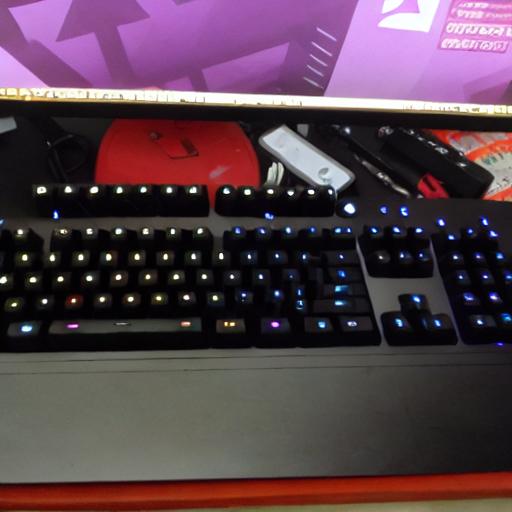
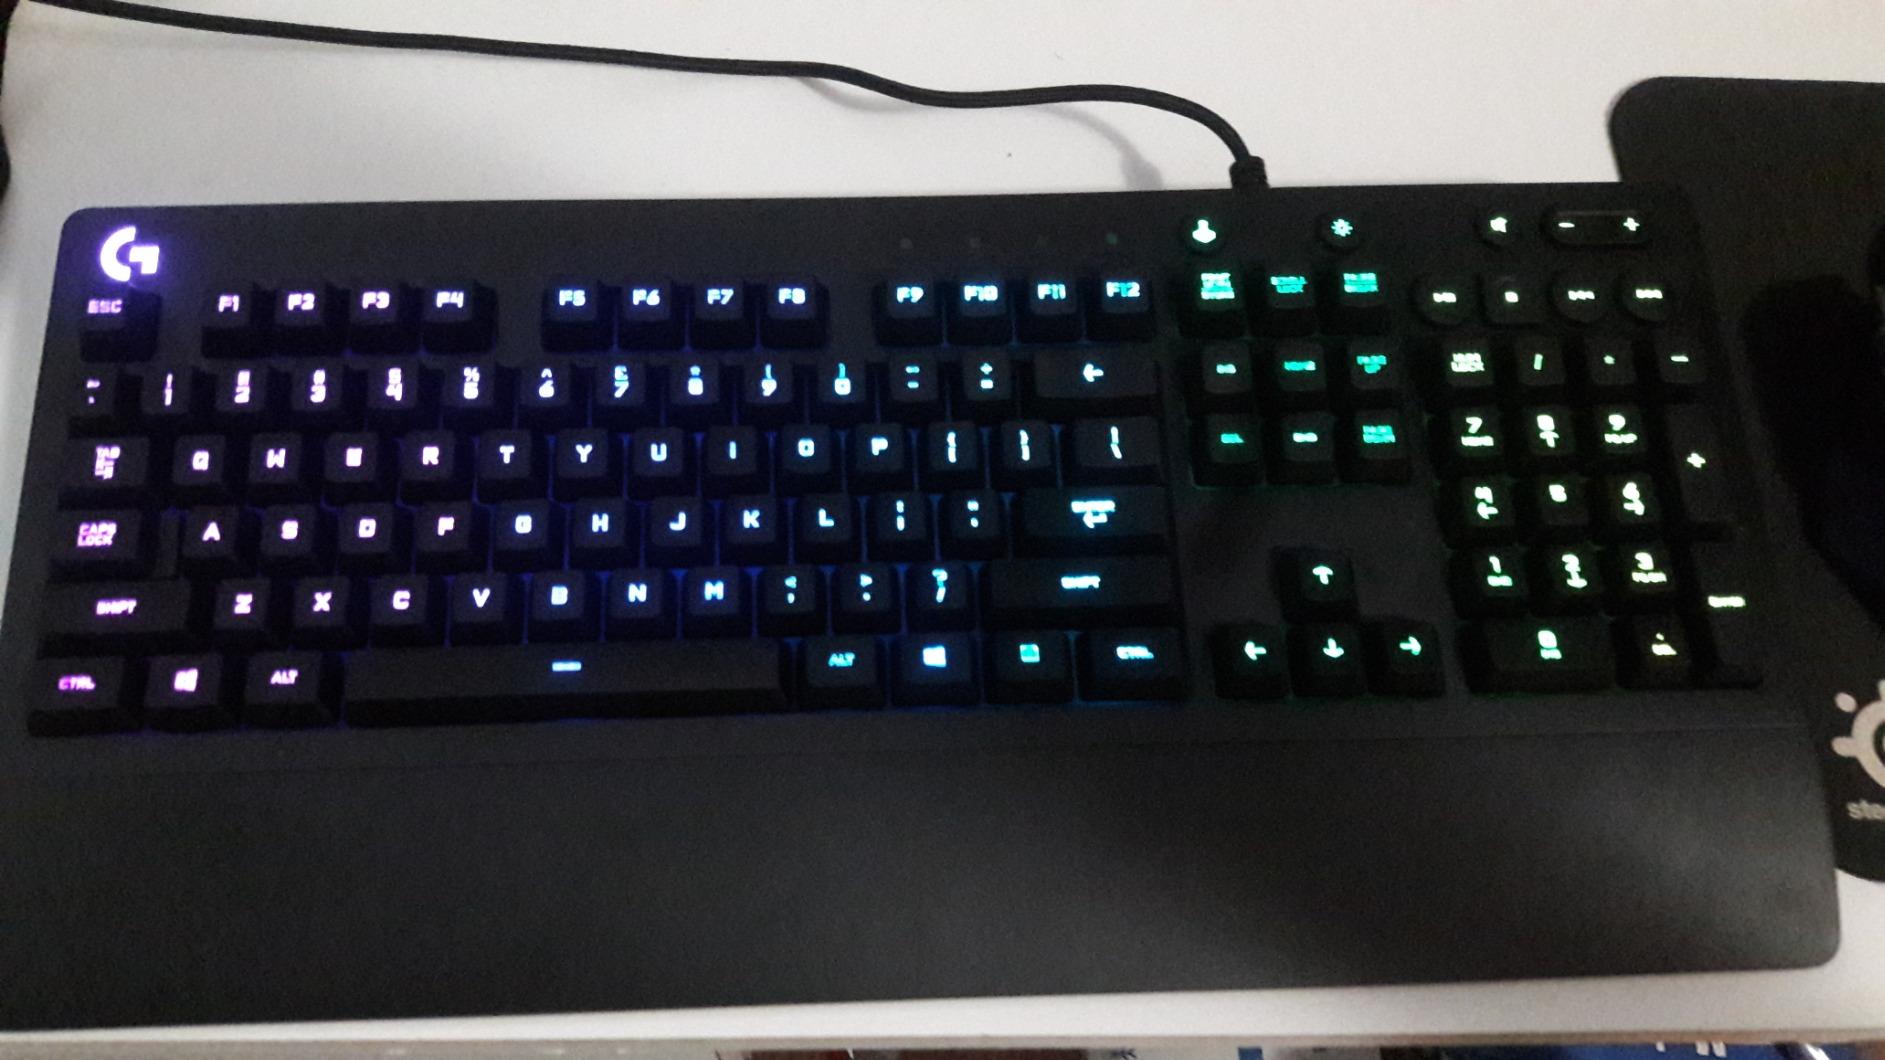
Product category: keyboard
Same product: no